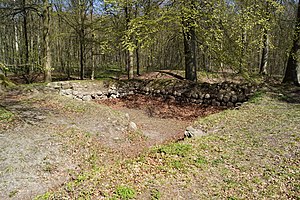
Stagsevold
Fundamentrester af  borghuset
Fundamentrester af borgen
Stagsevold er en middelalderborg i Stagsrode Skov på nordsiden af Vejle Fjord.